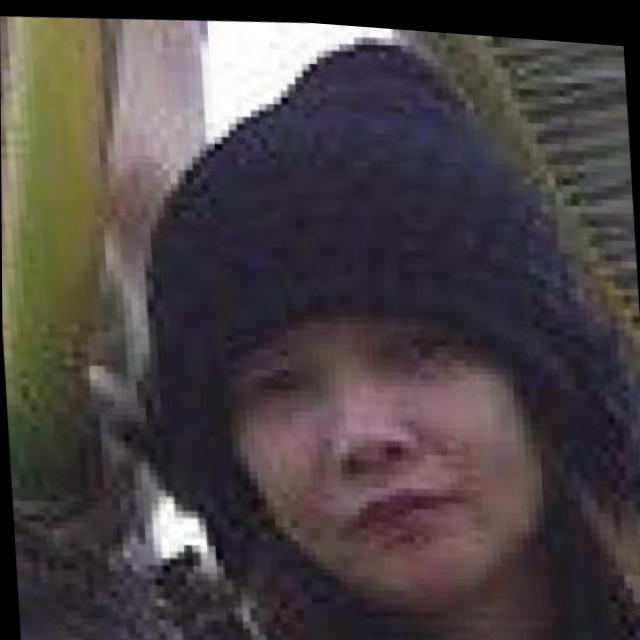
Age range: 21-44